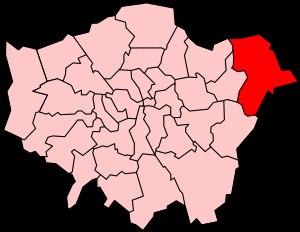
Ceci est une liste des districts du Borough londonien de Havering.